Fitz and the Tantrums

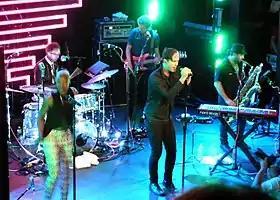
Fitz and the Tantrums in 2013

Fitz and the Tantrums are an American indie pop and neo soul band from Los Angeles, California, that formed in 2008. The band consists of Michael Fitzpatrick (lead vocals), Noelle Scaggs (co-lead vocals and percussion), James King (saxophone, flute, keyboard, percussion and guitar), Joseph Karnes (bass guitar), and Jeremy Ruzumna (keyboards). John Wicks, who played drums and percussion, left the band in 2022 to teach at the University of Montana. Their debut studio album, "Pickin' Up the Pieces", was released in August 2010 on indie label Dangerbird Records and received critical acclaim; it also reached no. 1 on the "Billboard" Heatseekers chart. In early 2013 the band signed to their current label, Elektra Records, which released their second LP, "More Than Just a Dream," the same year. Their self-titled third album was released in 2016, which contains their most notable song, "HandClap". Their fourth studio album, "All the Feels", was released in 2019, and their fifth, "Let Yourself Free", in 2022.